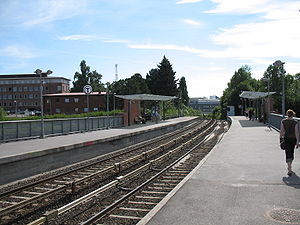
Forskningsparken Station
Forskningsparken Station.
Forskningsparken Station er en metrostation på Sognsvannsbanen på T-banen i Oslo. Stationen blev åbnet 22. august 1999, hvor den erstattede Vestgrensa Station, der lå lidt nærmere Ullevål. Stationen blev oprettet, fordi sporvejen Ullevål hageby-linjen skulle forlænges til Rikshospitalet, og man ville gerne have mulighed for skift mellem sporvej og T-bane. Sporvejsstoppestedet ligger lige under stationen.